Answer in natural language. How many Fridges are visible in the scene? Choose between the following options: 0, 3, 1, 2 or 4
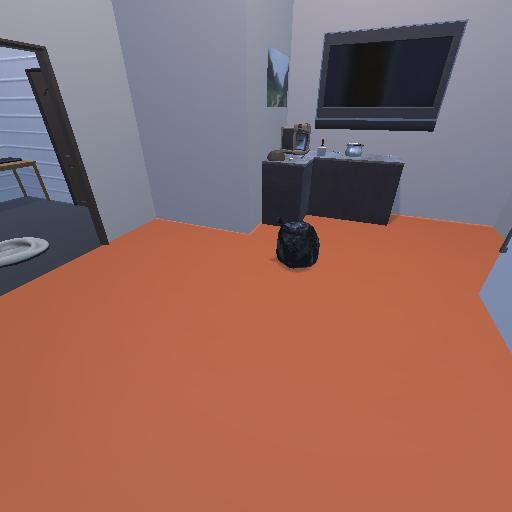
<answer>1</answer>